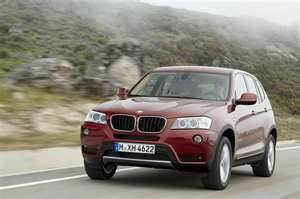
Car model: 2012 BMW X3 SUV